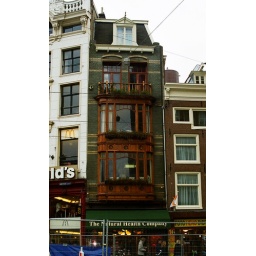
I'm in love with this green house